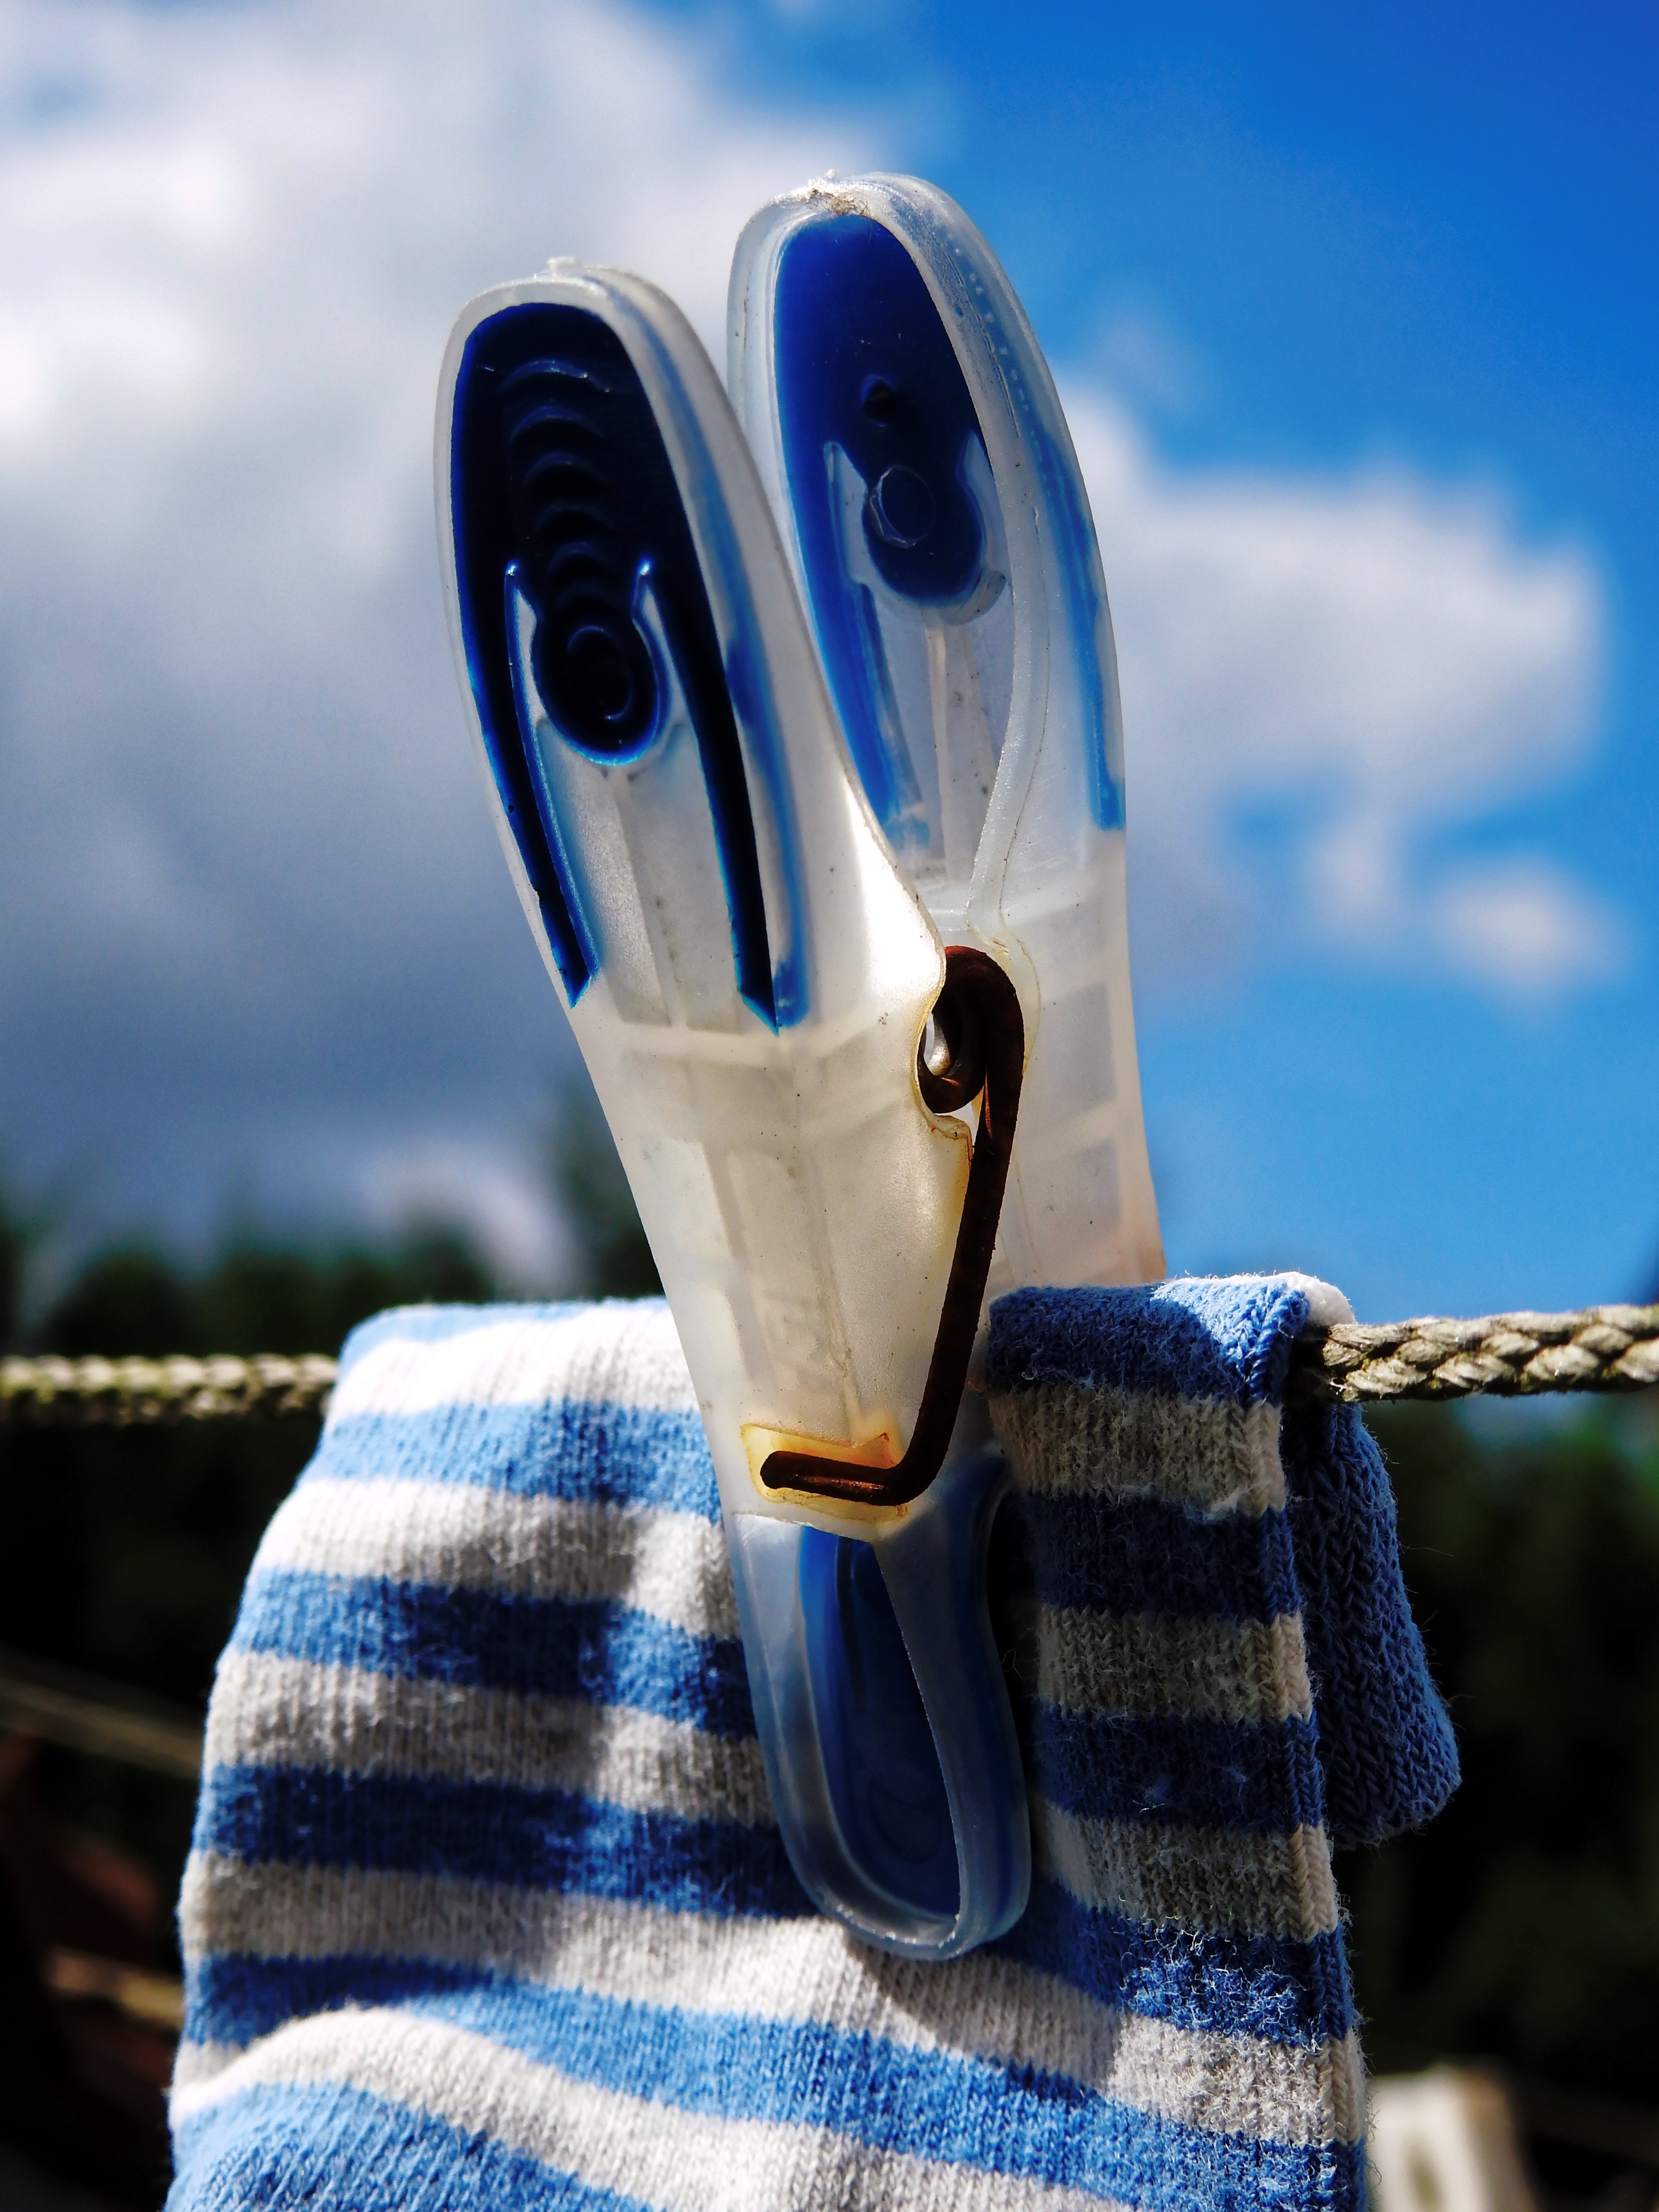
hand, light, dry, finger, wash, blue, clothing, laundry, jam, leash, hang, out, clip, washed, clothes drying rack, budget, clothes line, clothes peg, hang laundry, dry laundry